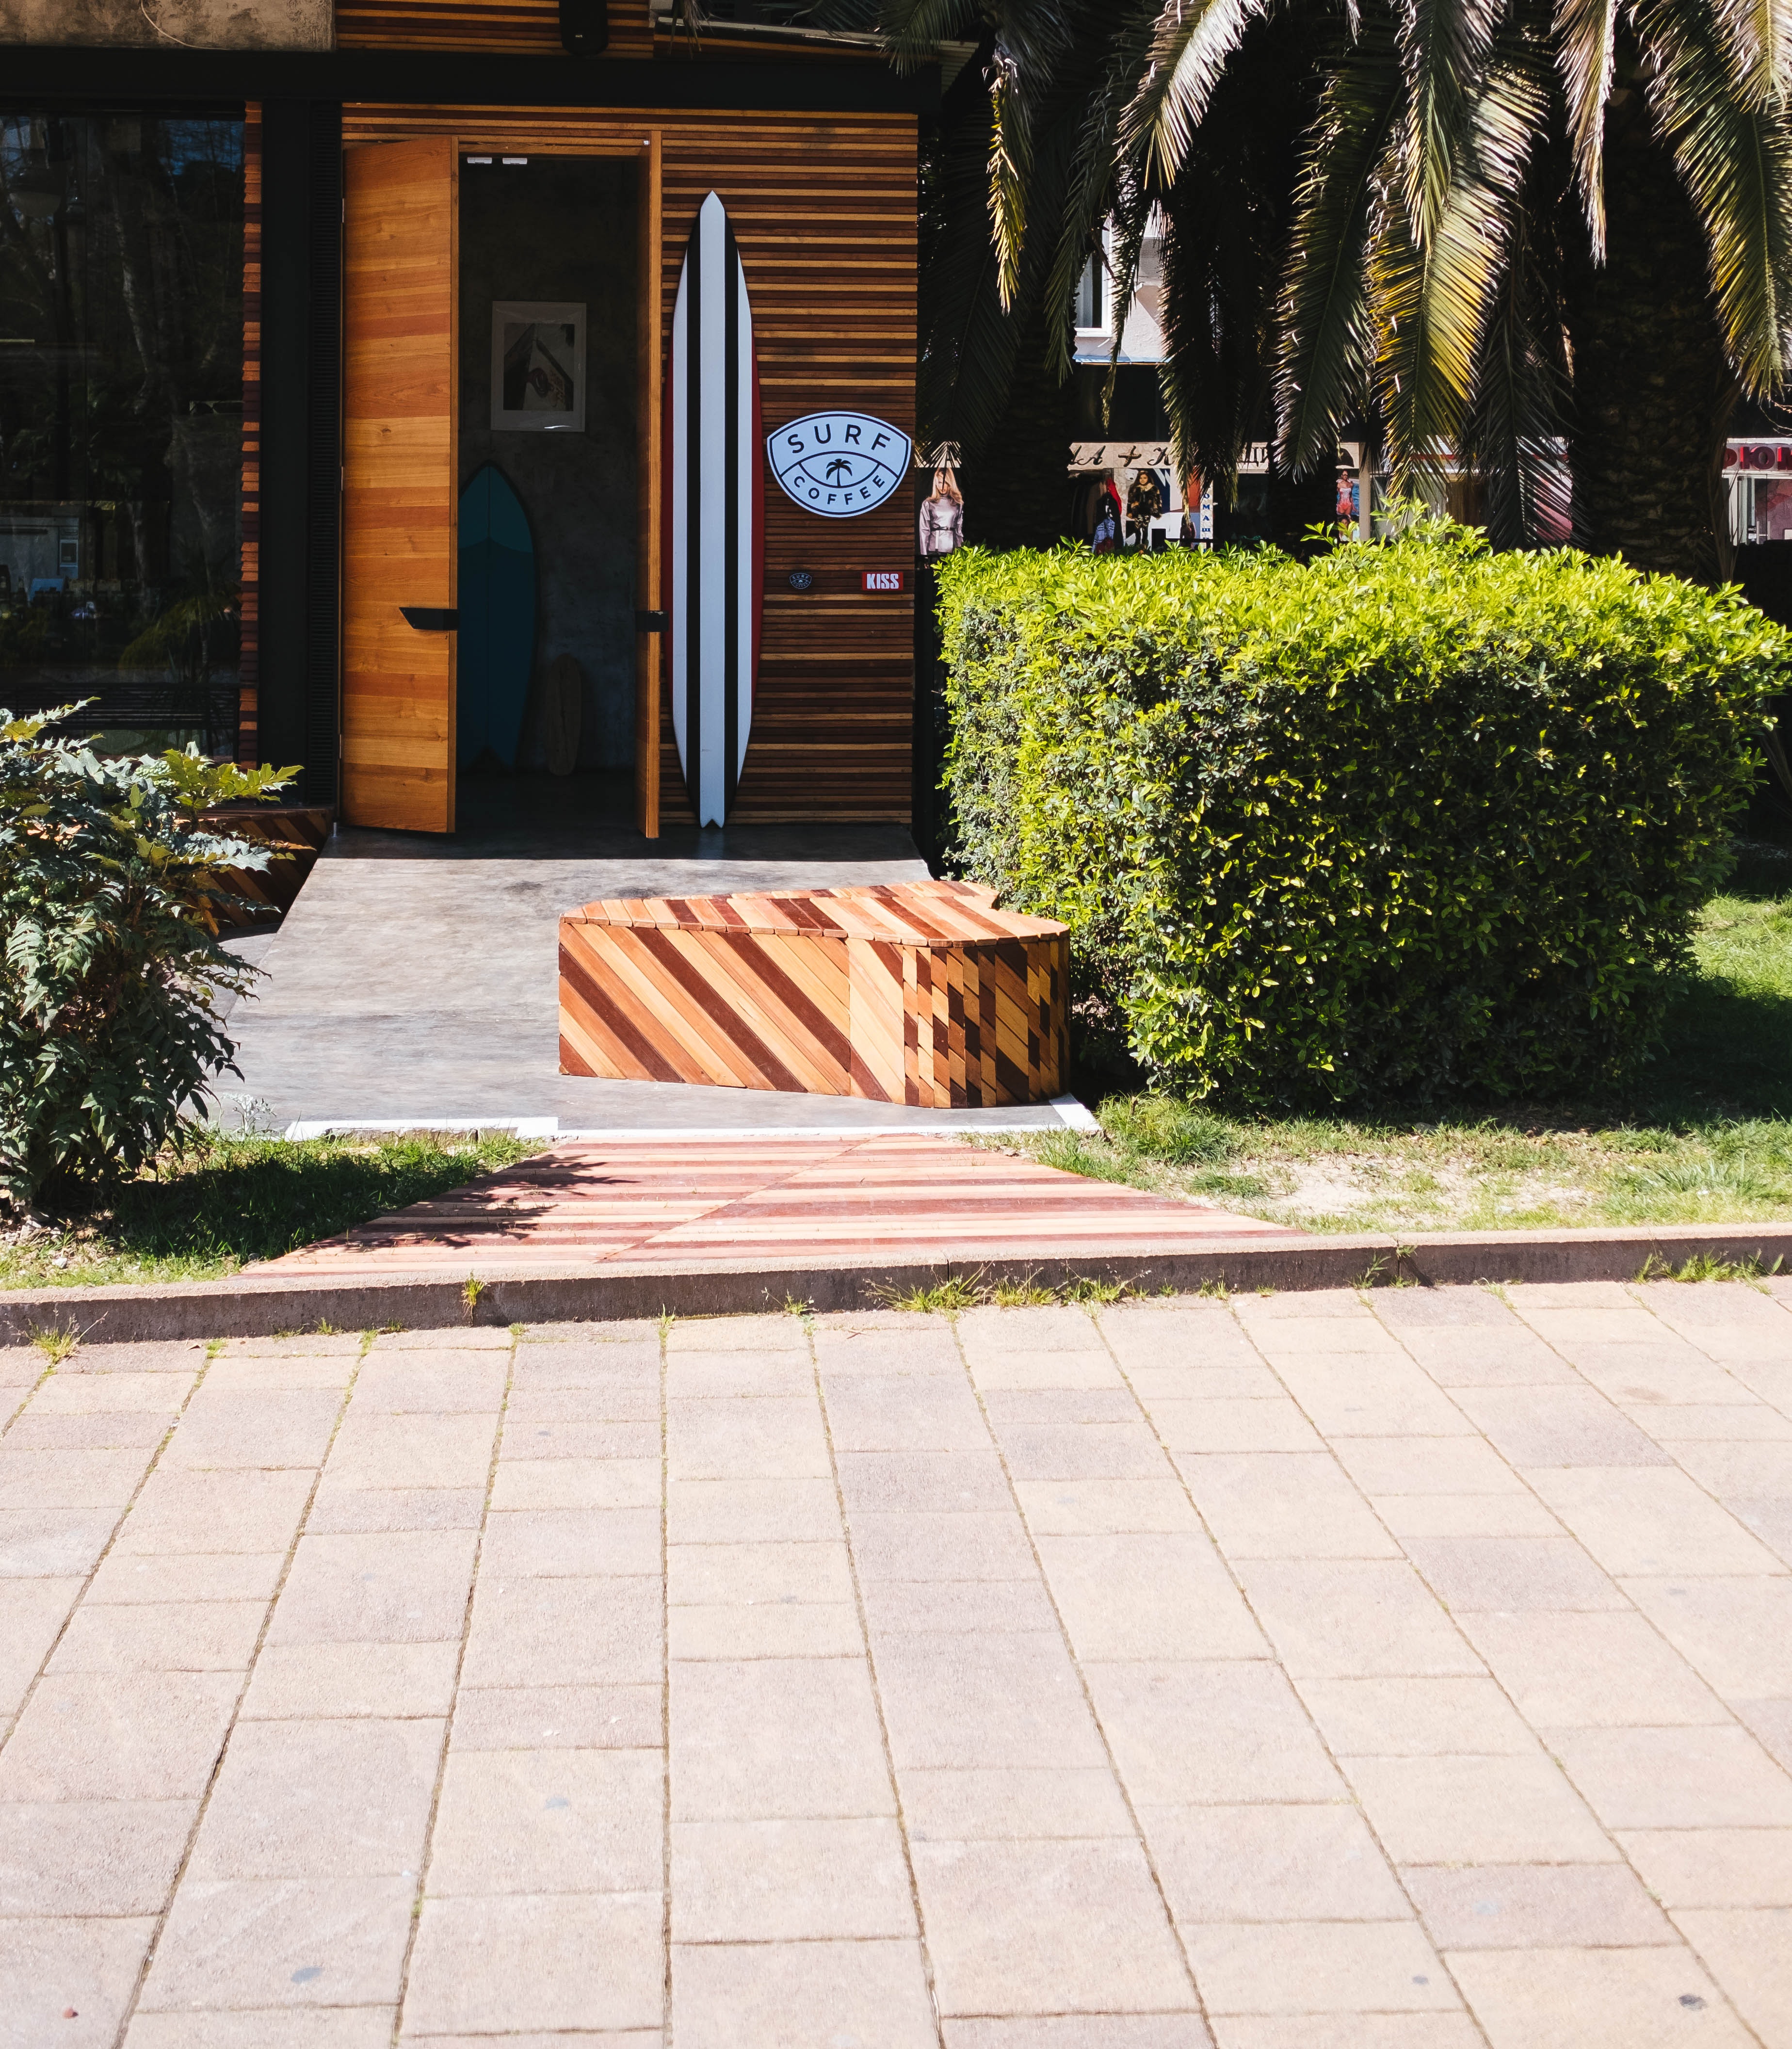
property, walkway, road surface, residential area, sidewalk, grass, real estate, home, house, architecture, tree, tile, floor, landscaping, driveway, building, landscape, lawn, flooring, wood, plant, shrub, flagstone, concrete, yard, beige, road, facade, path, courtyard